History of Minneapolis

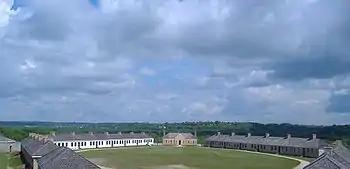
Fort Snelling

Fort Snelling was established in 1819 to extend United States jurisdiction over the area and to allay concerns about British fur traders in the area. The soldiers initially camped at a site on the south side of the Minnesota River, but conditions were hard there and nearly a fifth of the soldiers died of scurvy in the winter of 1819–1820. They later moved their camp to Camp Coldwater in May 1820. Much of the military's activity was conducted there while the fort was built. Camp Coldwater, the site of a cold, clear, flowing spring, was also considered sacred by the native Dakota.